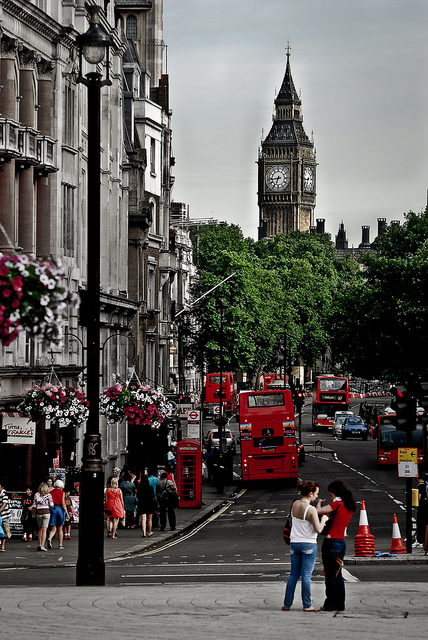
A London cityscape with Big Ben and a red doubledecker bus in the distance.